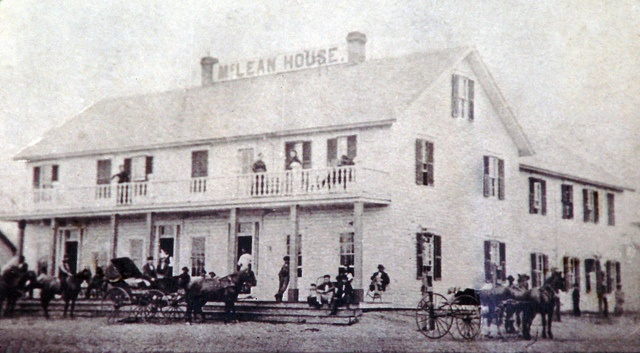
Black and white photograph of people outside a white house.
An old picture of a boarding house with horses and carriages out front.
A building with people gathered outside is shown.
A vintage picture of the McLean House.
An old picture of a building with horse drawn carriages and people near it.